Muhsen Al-Ghassani

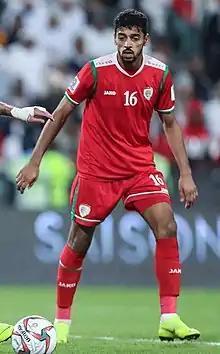
Al-Ghassani with Oman at the 2019 AFC Asian Cup

Muhsen Saleh Abdullah Ali Al-Ghassani (born 27 March 1997) is an Omani professional footballer who plays as a forward for Thai League 1 club Bangkok United and the Oman national team.